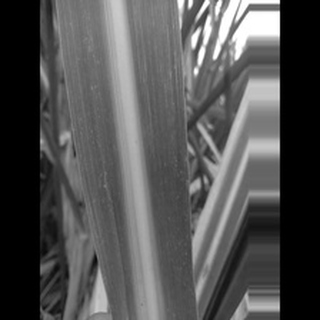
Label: sugarcane_mosaic